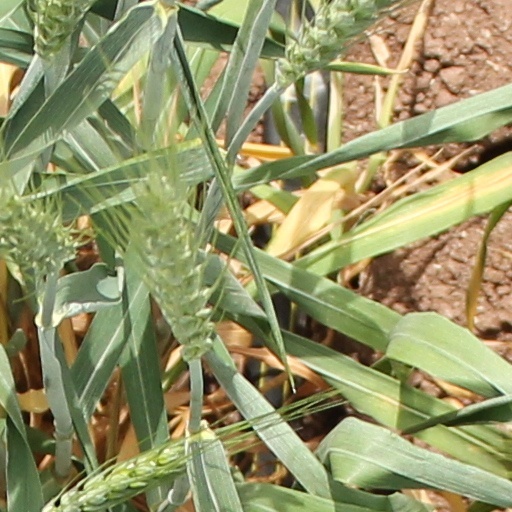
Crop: wheat